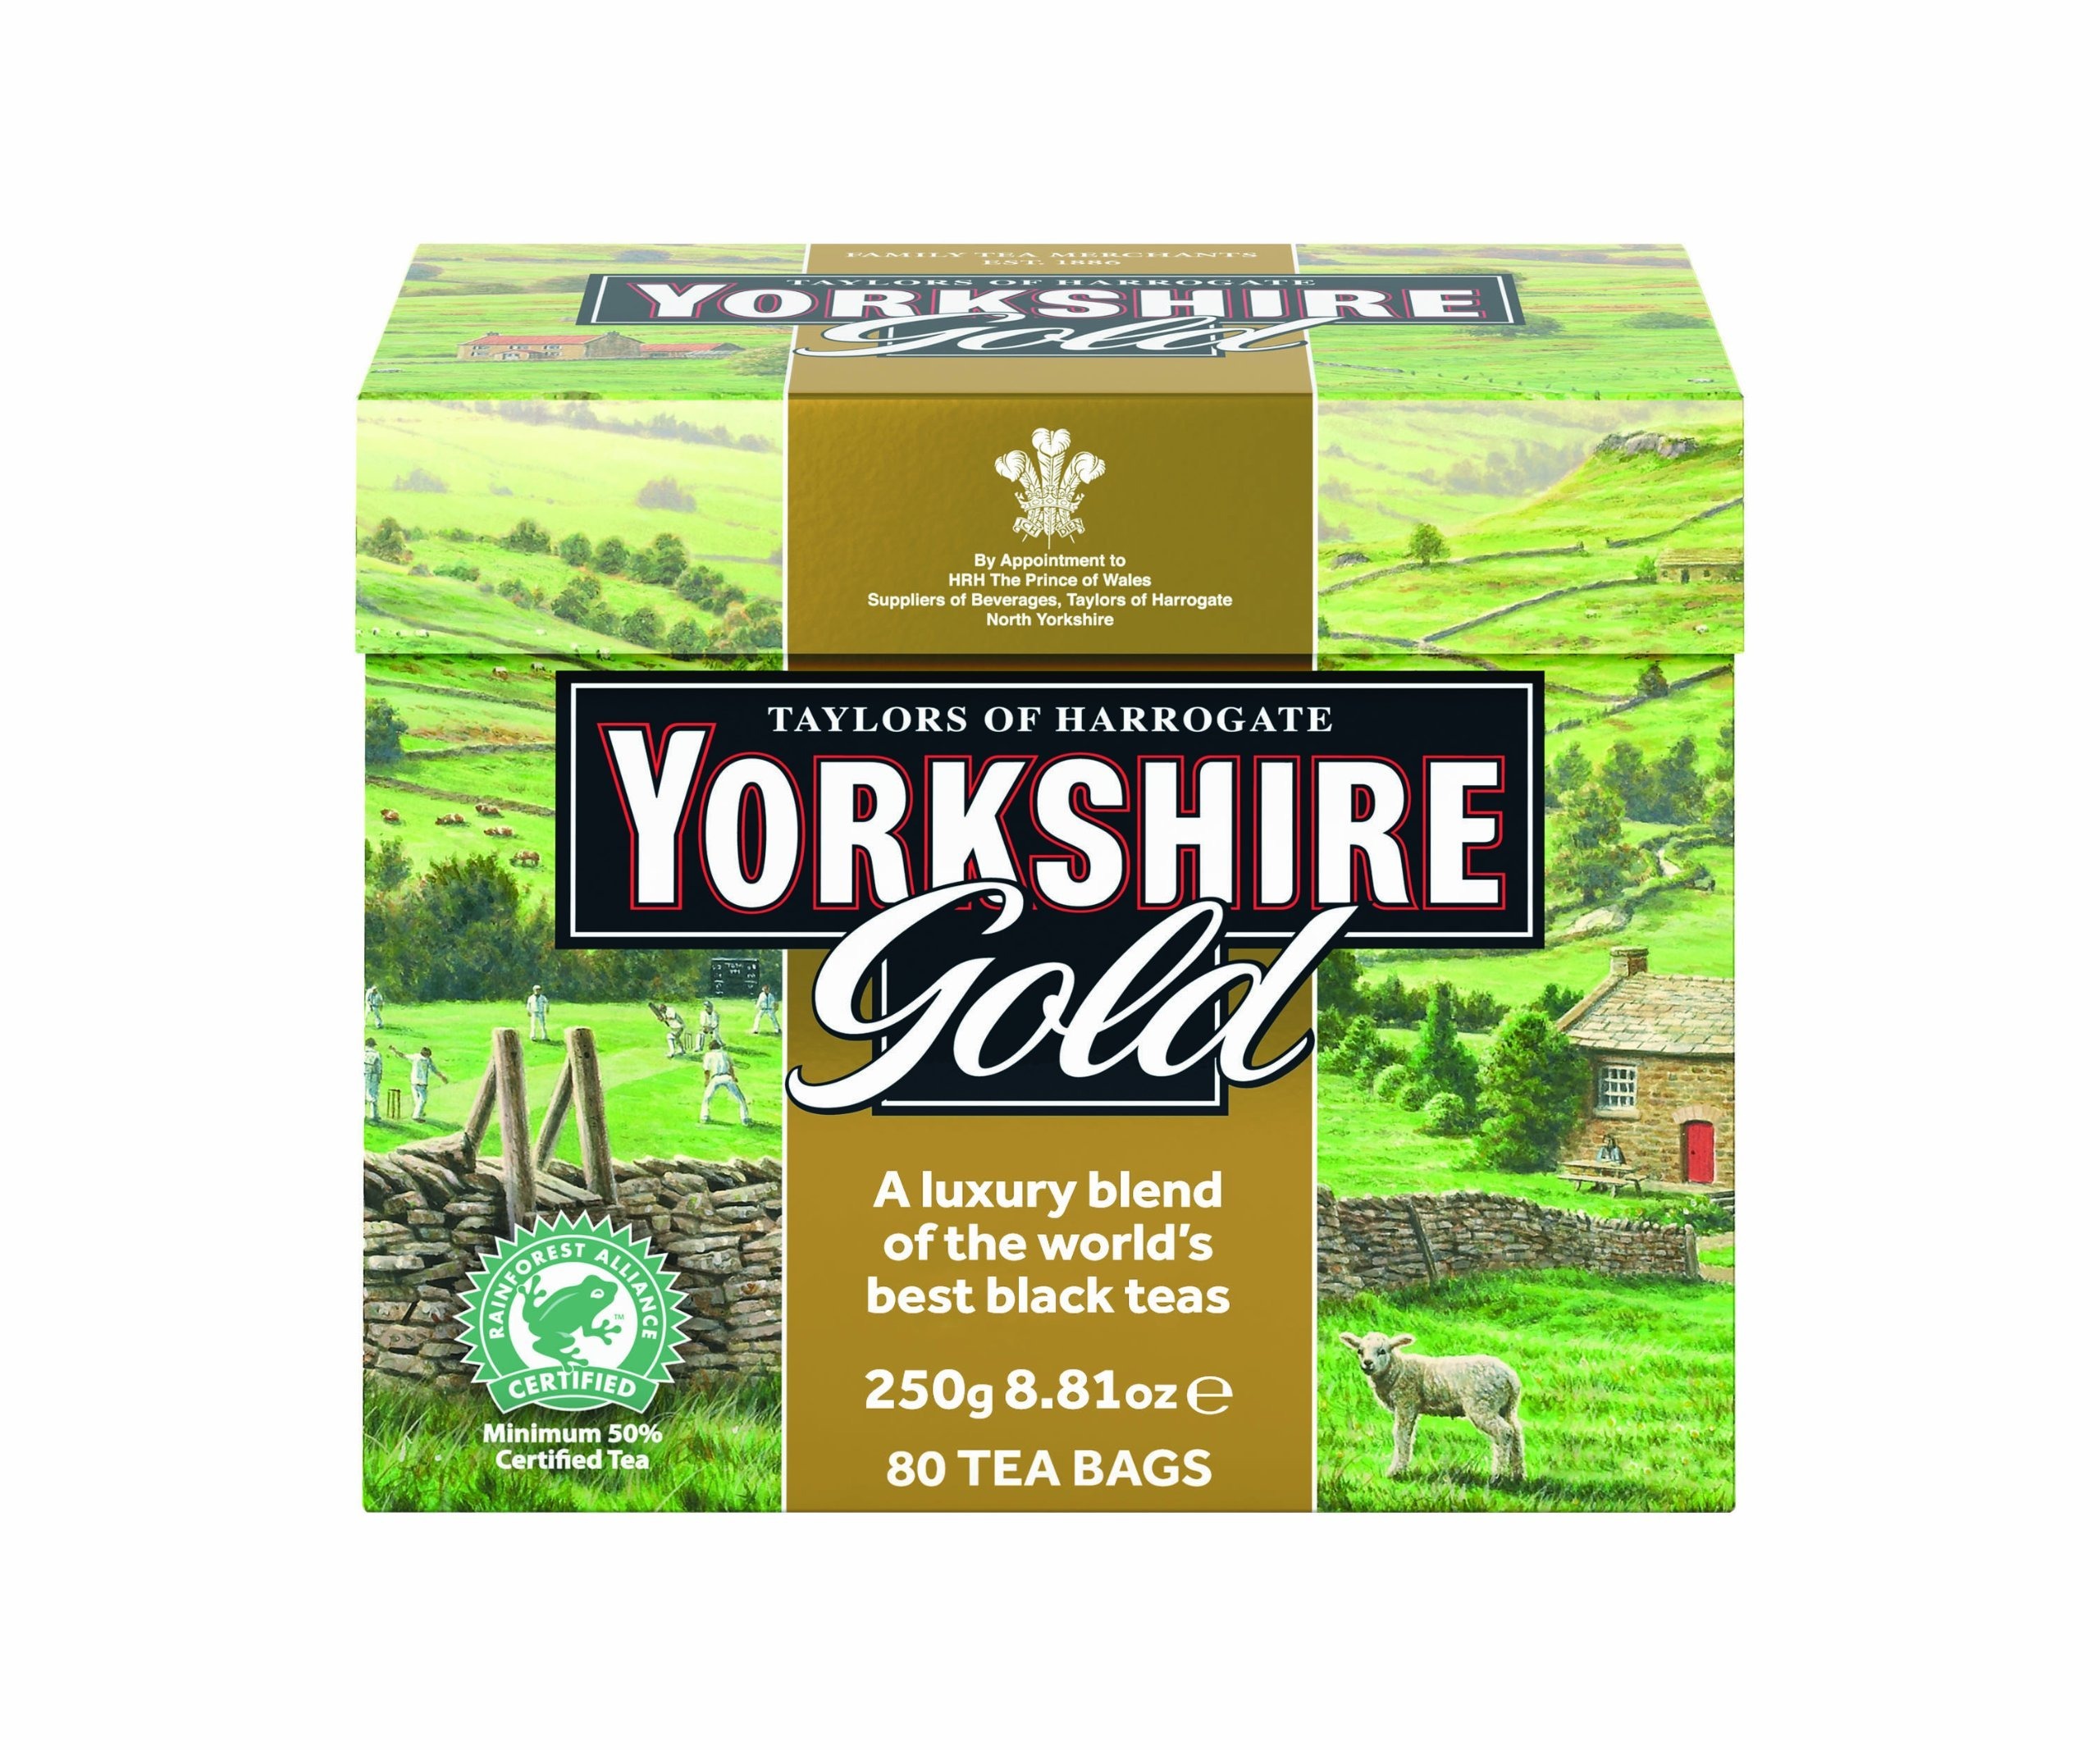
Item Name: Taylors of Harrogate Yorkshire Gold, 80 Teabags
Bullet Point 1: This tea produces a rich, golden liquor that is full of character and brightness with a brisk, refreshing character.
Bullet Point 2: Ingredients: Black tea.
Bullet Point 3: For the perfect cup use one tea bag. Add freshly boiled water and infuse for 4-5 minutes. Serve pure or with milk.
Bullet Point 4: 80 tea bags.
Bullet Point 5: Taylors of Harrogate is Carbon Neutral Certified, a member of the Ethical Tea Partnership, and Rainforest Alliance Certified.
Value: 80.0
Unit: Count

Price: 4.8